Subcutaneous implantable defibrillator

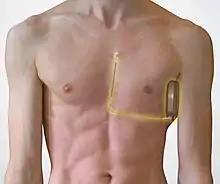
S-ICD lead and generator position

Subcutaneous implantable cardioverter defibrillator, or S-ICD, is an implantable medical device for detecting and terminating ventricular tachycardia and ventricular fibrillation in patients at risk of sudden cardiac arrest. It is a type of implantable cardioverter defibrillator but unlike the transvenous ICD, the S-ICD lead is placed just under the skin, leaving the heart and veins untouched.